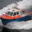
Label: ship